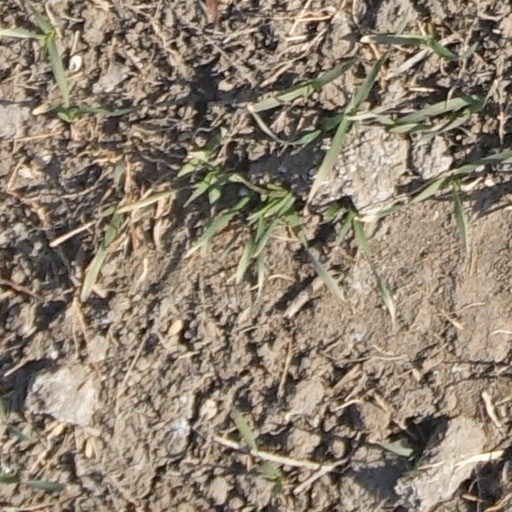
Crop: wheat